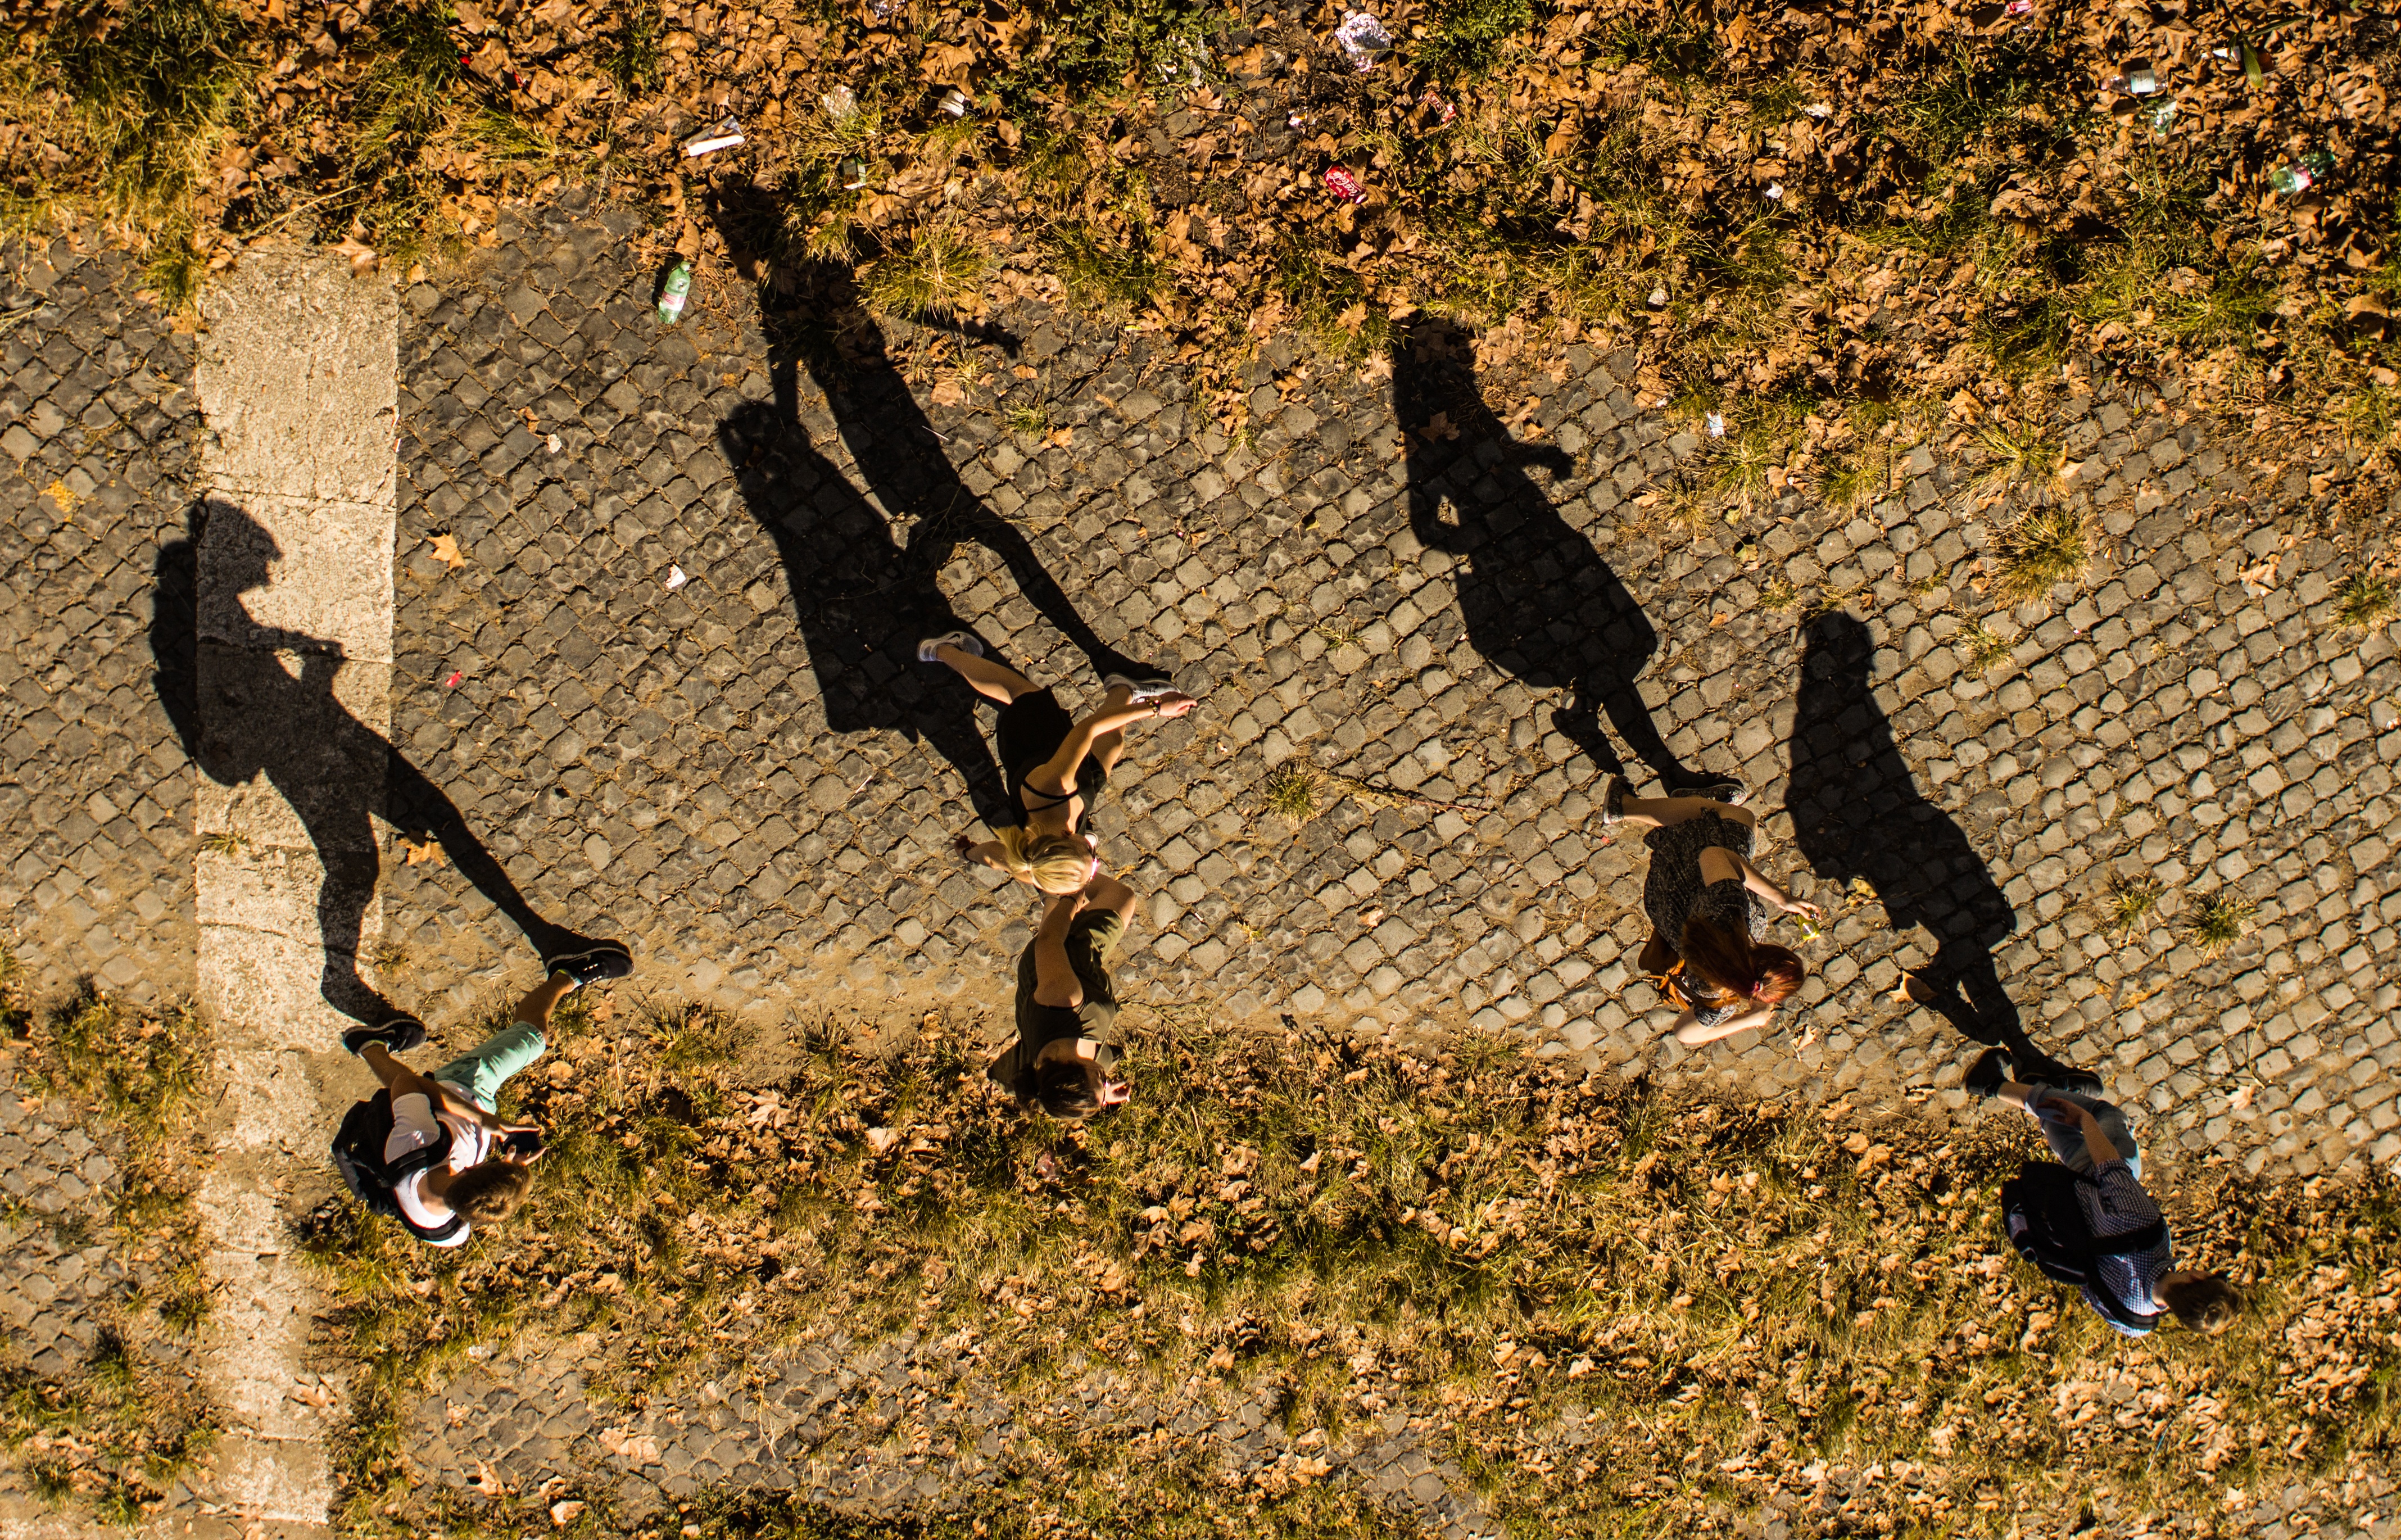
tree, path, walking, person, wildlife, shadow, campus